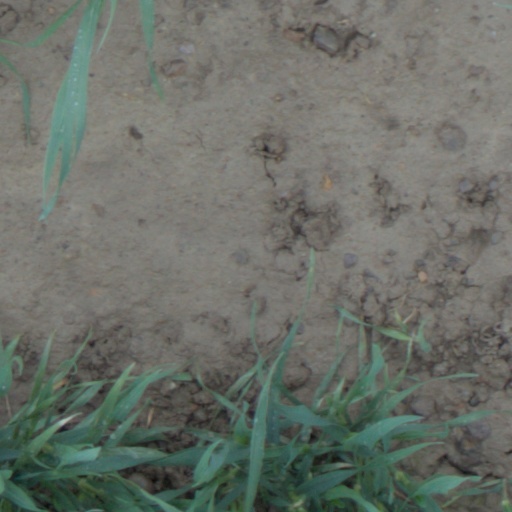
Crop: wheat